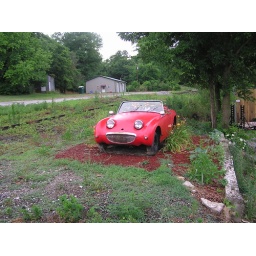
some flowers from old house and Strange pot in Shelbyville